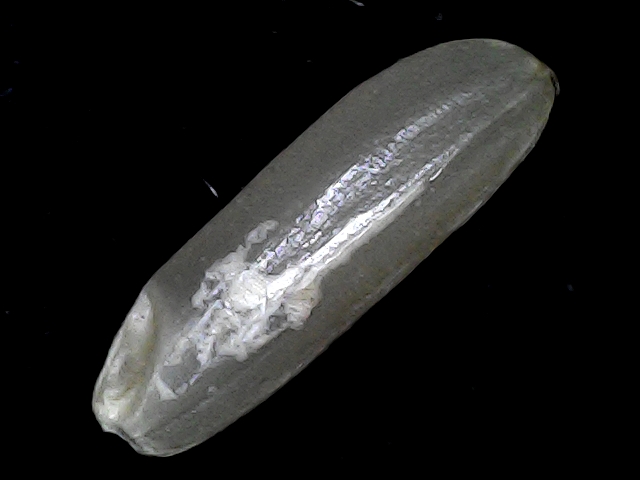
Rice variety: BD85